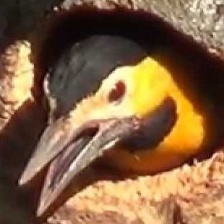
Species: CAMPO FLICKER
Scientific name: COLAPTES CAMPESTRIS